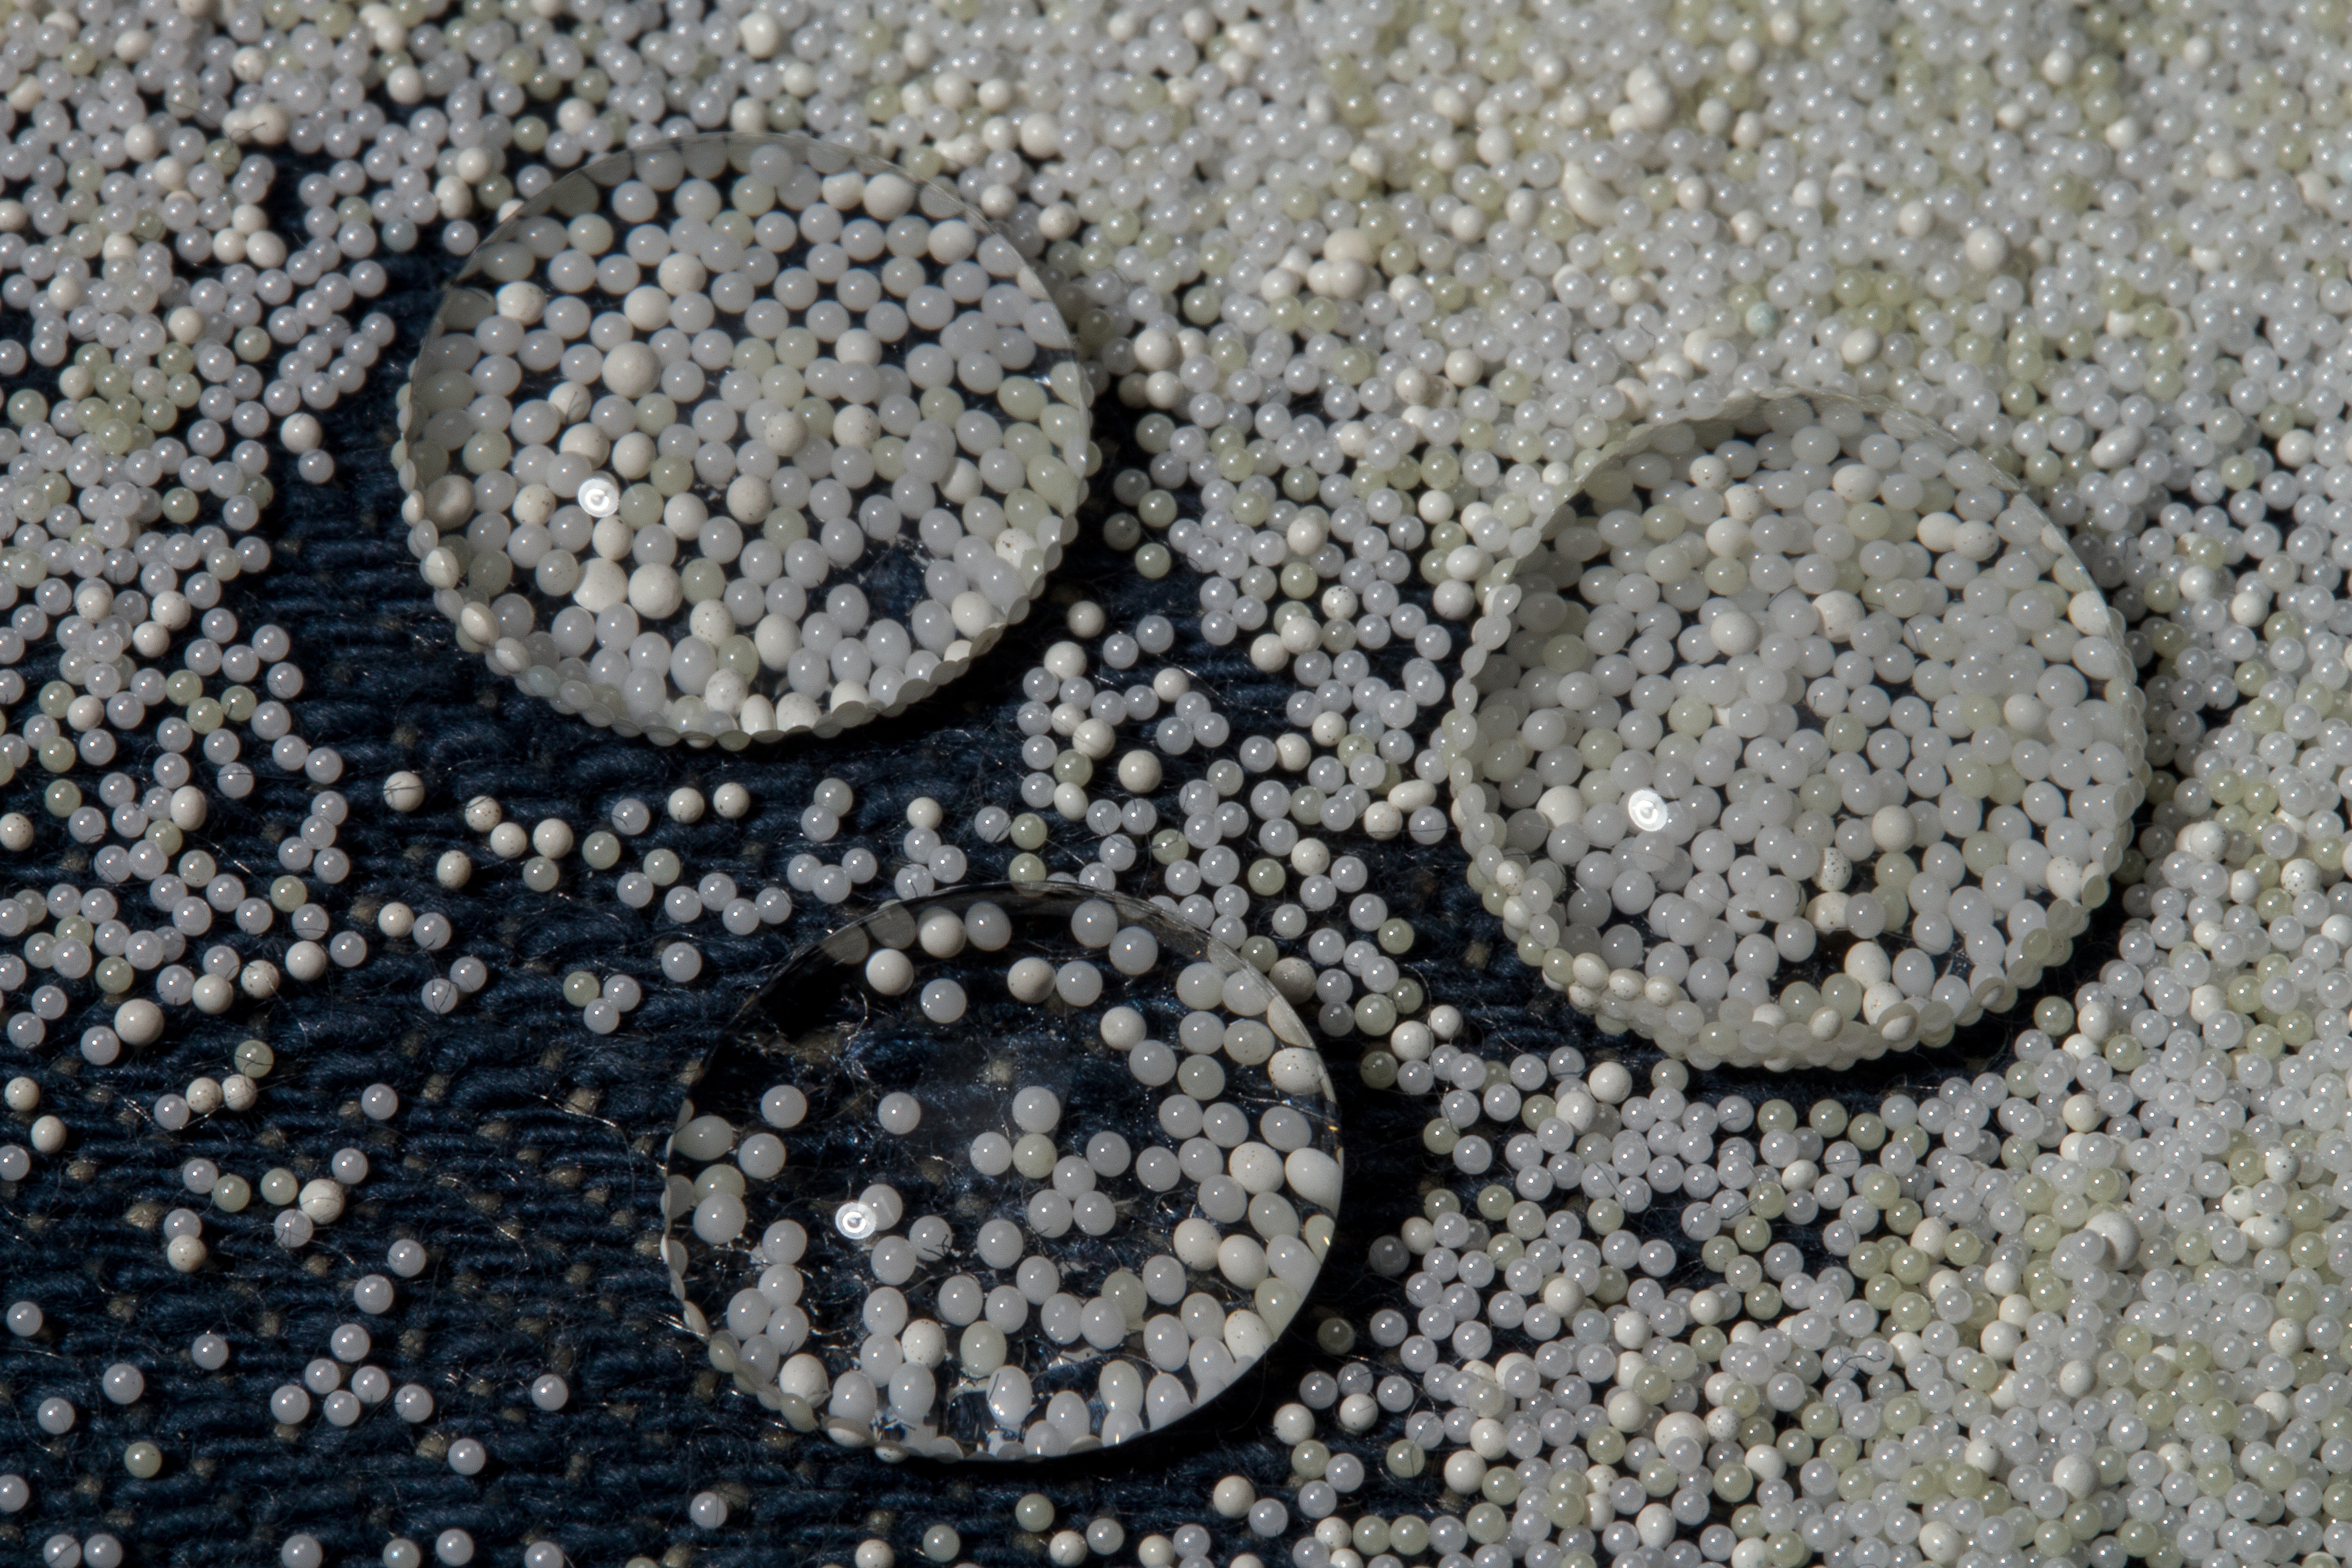
macro, pebble, circle, drop of water, flooring, water repellent, ceramic balls, fashion accessory